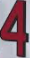
Number: 4